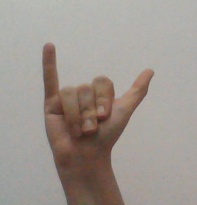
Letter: ya